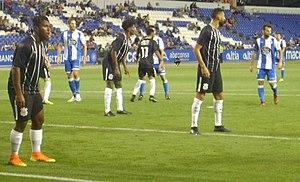
Le Sport Club Corinthians Paulista est le plus grand club brésilien omnisports basé à São Paulo, connu surtout pour sa section de football avec plus de 35 millions de supporteurs.